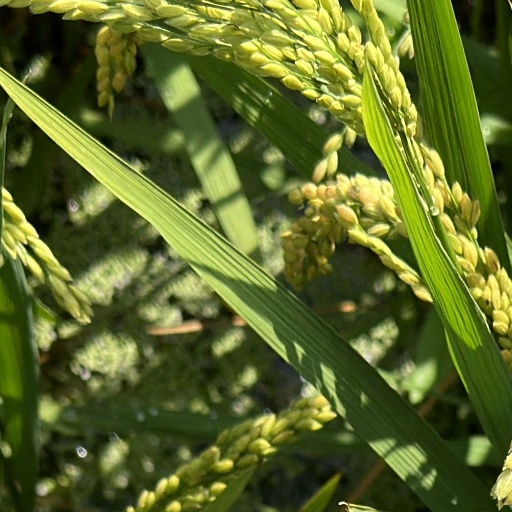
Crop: rice